F. R. Buckley

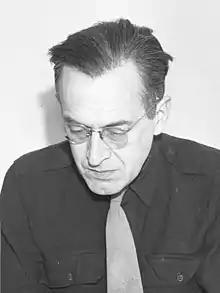
F. R. Buckley in 1945

F. R. Buckley (1896–1976) was an English writer. He wrote more than 200 short stories for pulp magazines between 1918 and 1953.